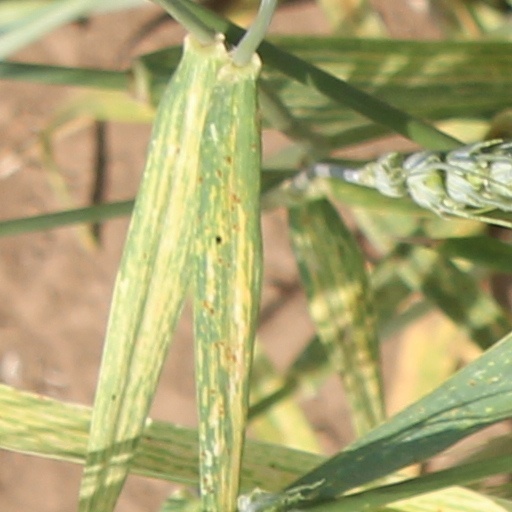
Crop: wheat